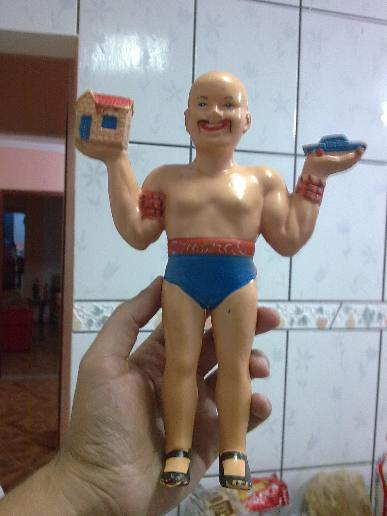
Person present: No